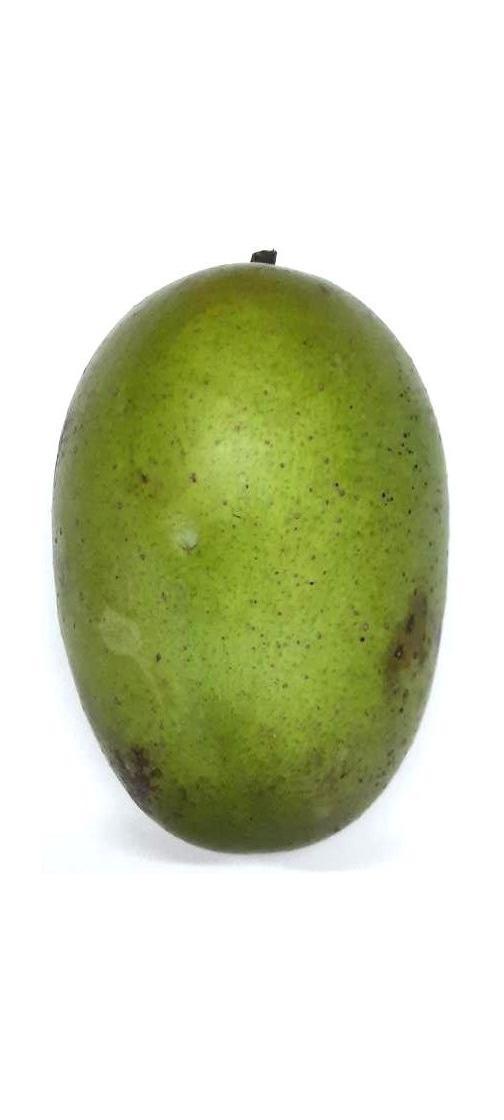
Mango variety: Langra